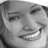
Emotion: happy